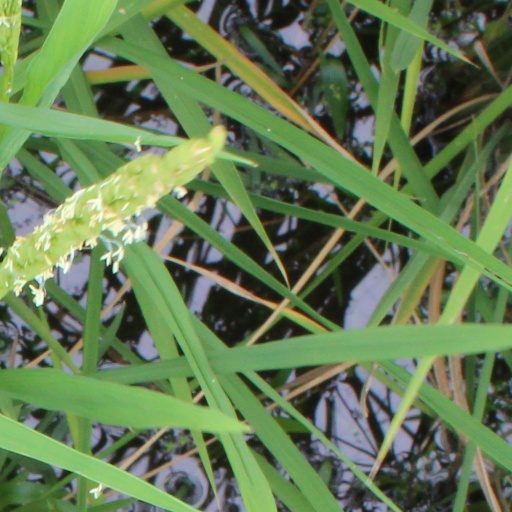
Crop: rice